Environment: real
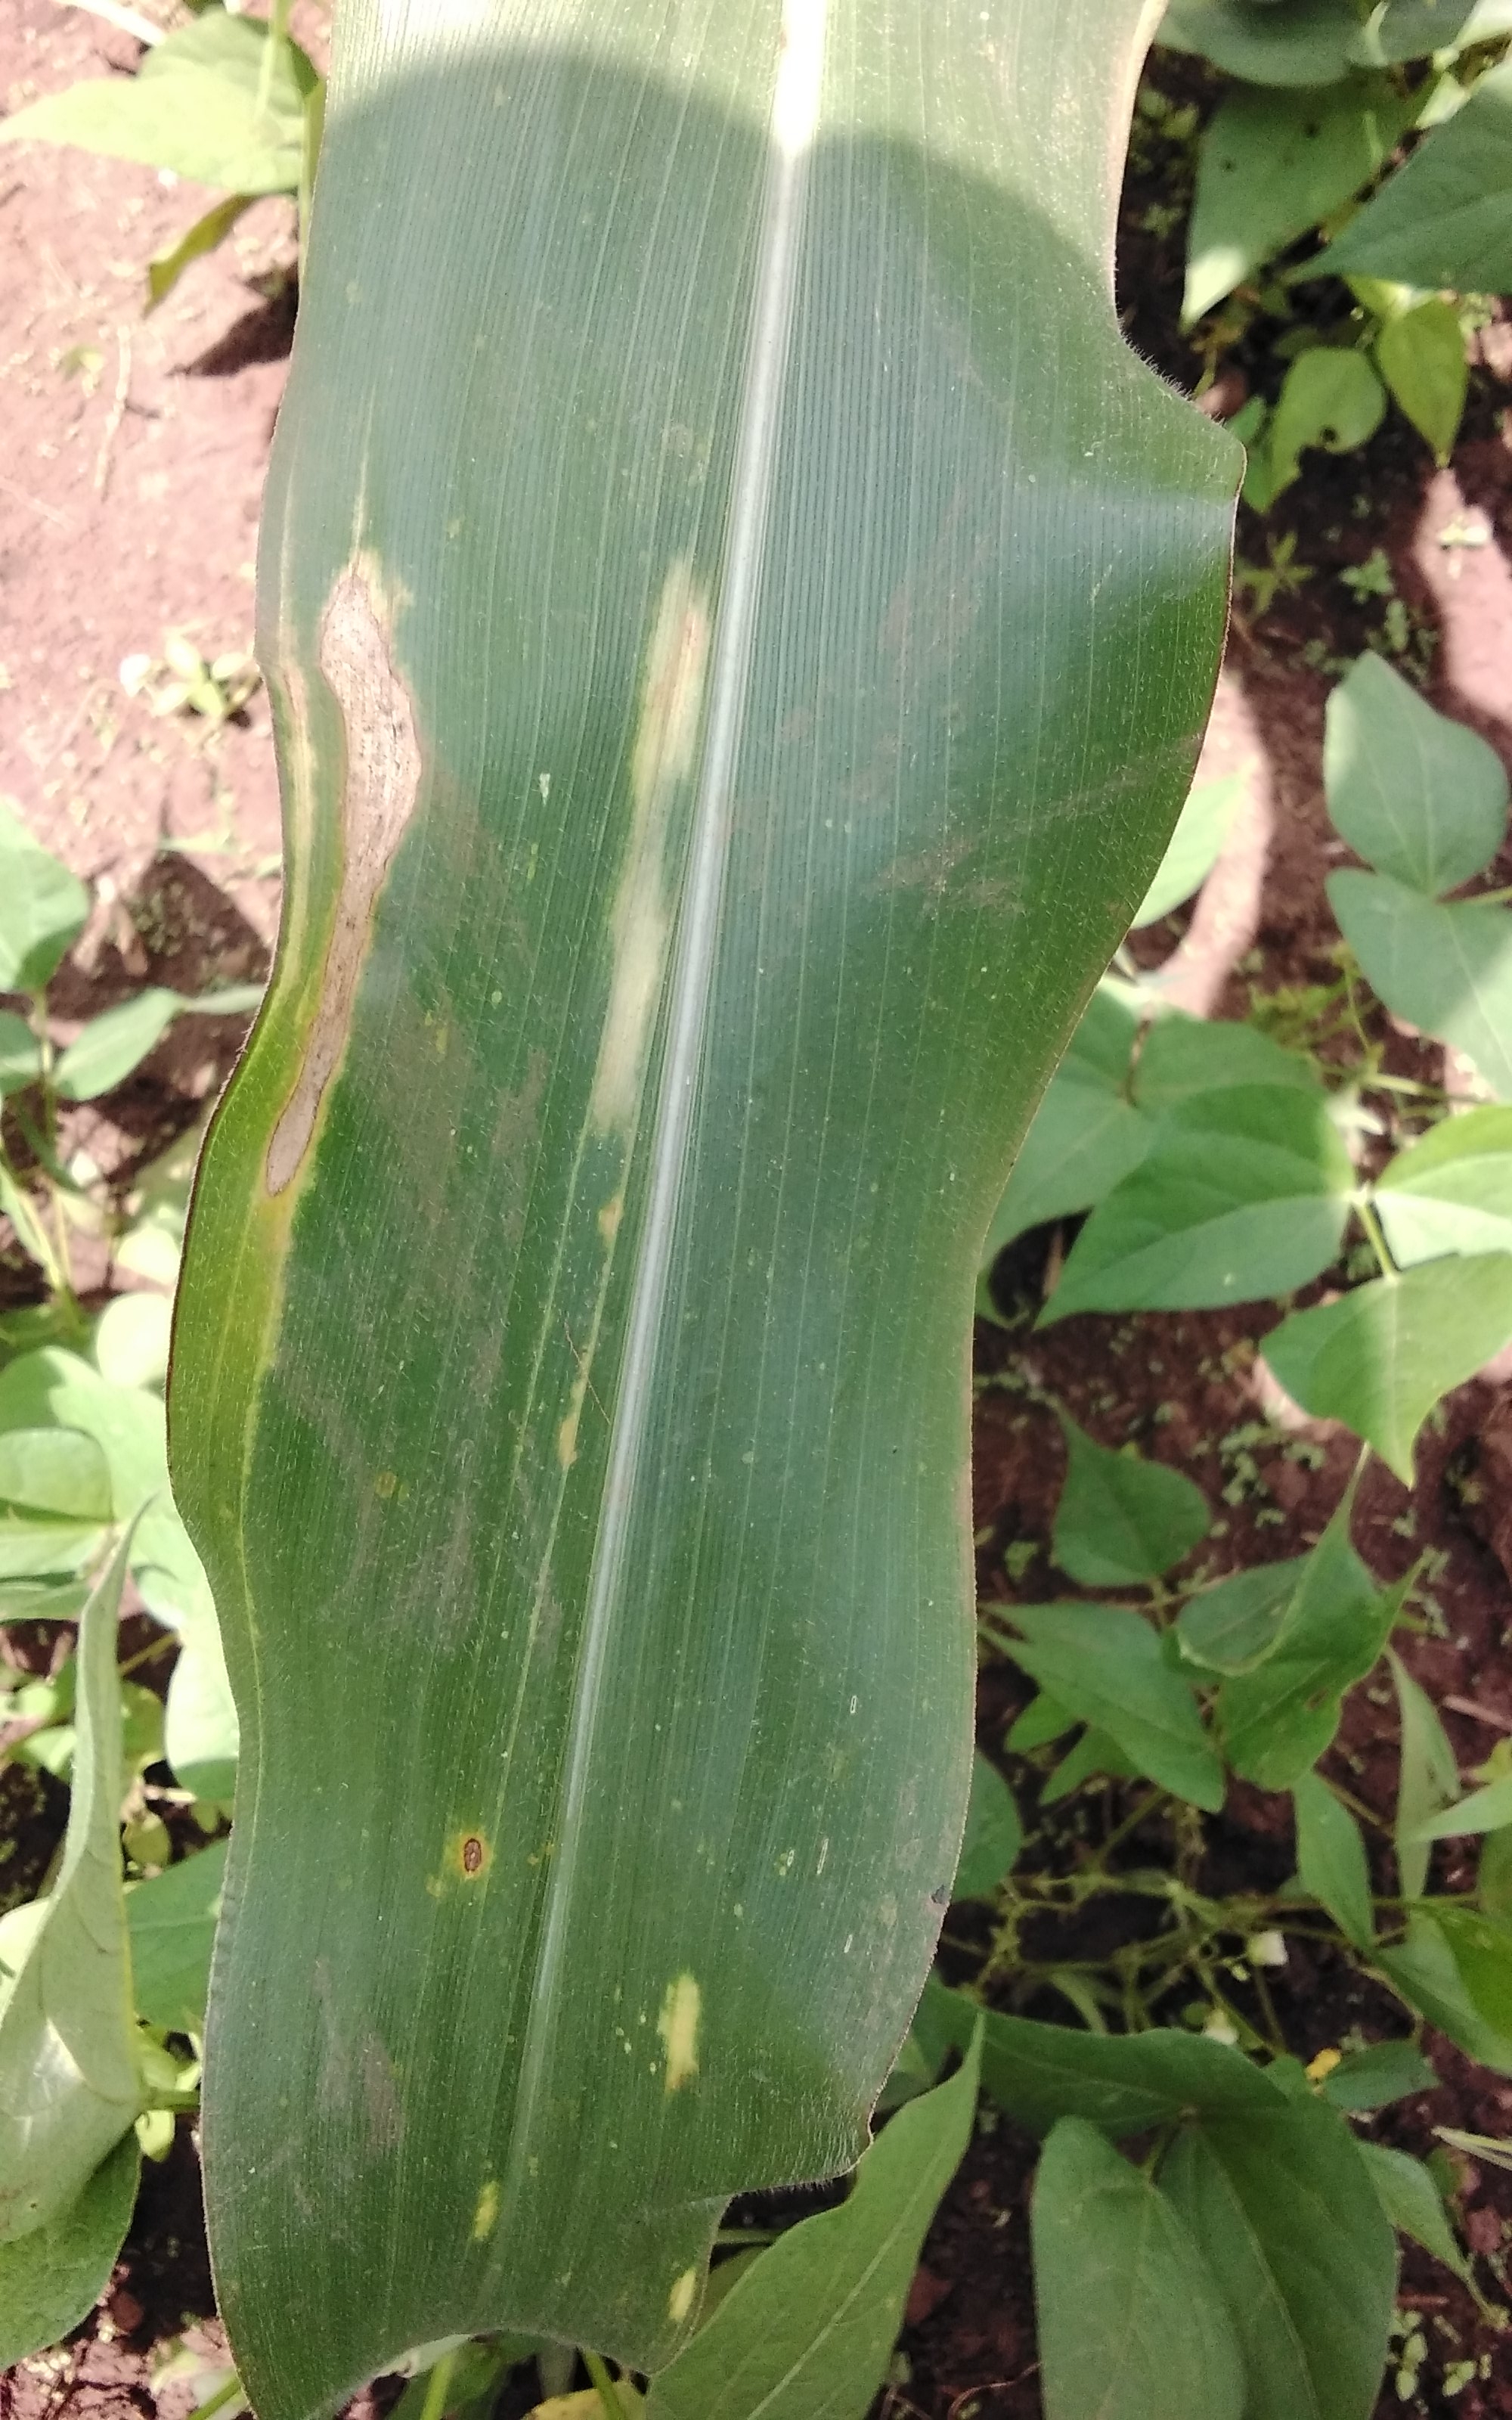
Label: northern_corn_leaf_blight